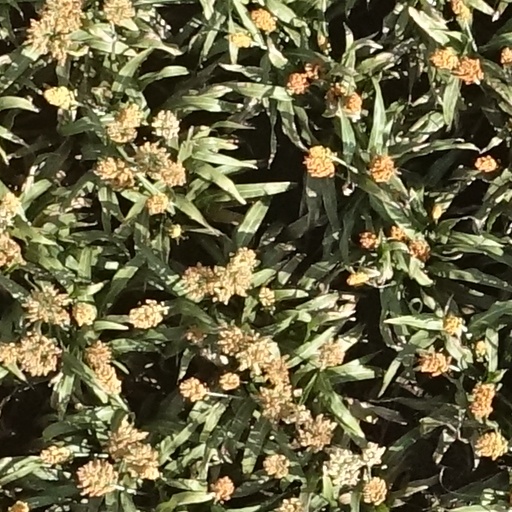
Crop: sorghum